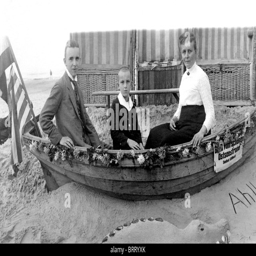
people in a boat , historic photograph